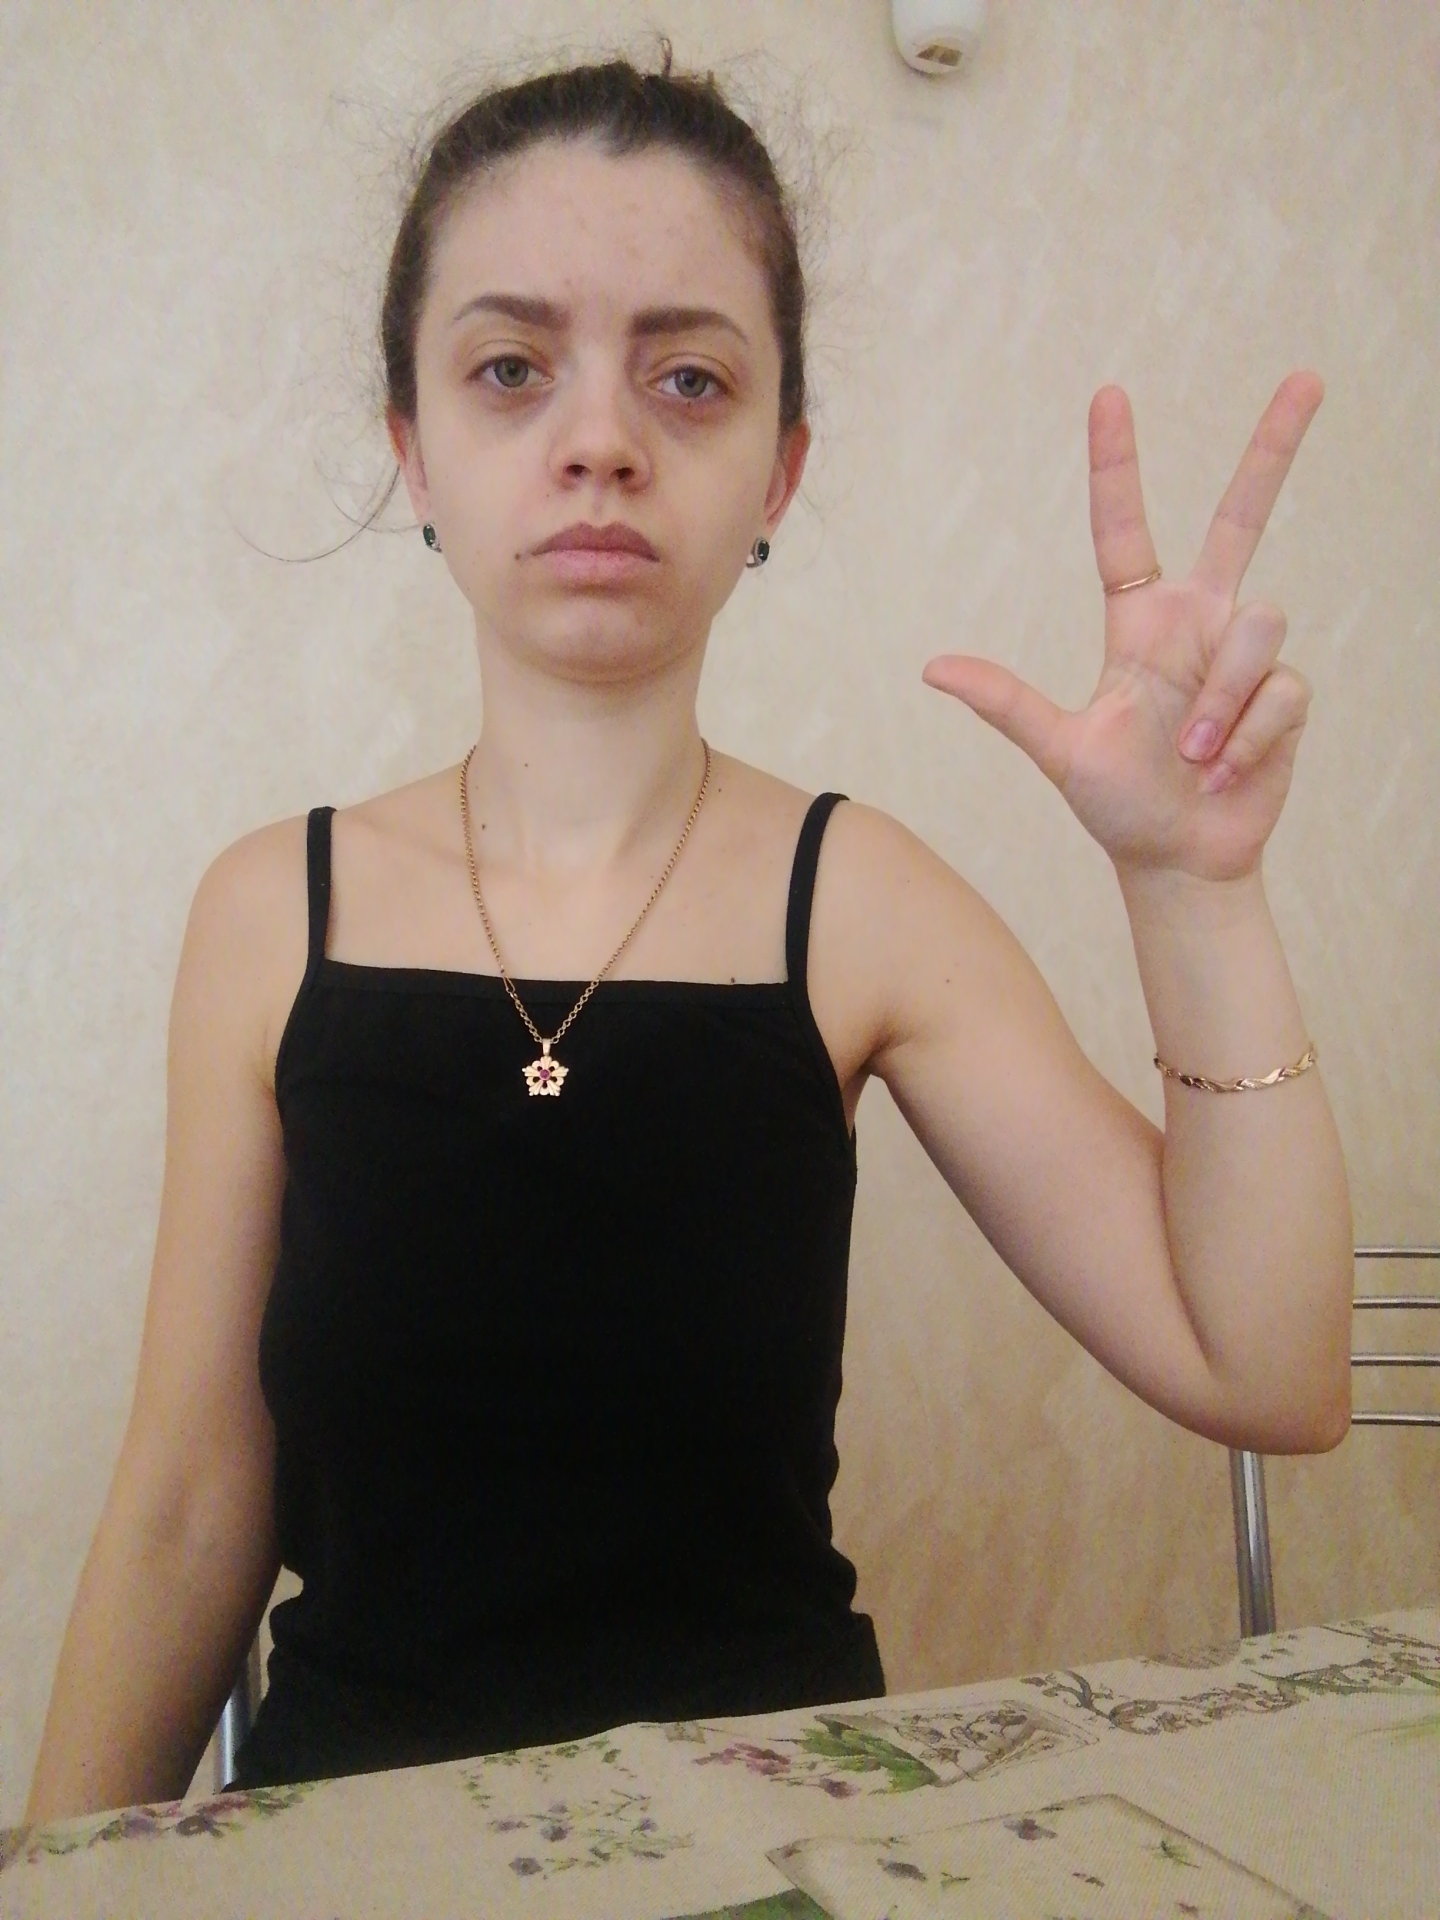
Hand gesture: three2